Piebald

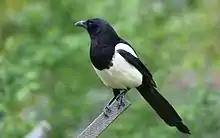
Eurasian magpie ("P. pica")

Many other animal species may also be "pied" or piebald including, but not limited to, birds and squirrels. A piebald Eastern gray squirrel named Pinto Bean gained prominence at the University of Illinois Urbana-Champaign after many students shared pictures and videos of it online. Snakes, especially ball pythons and corn snakes, may also exhibit seemingly varying patches of completely pigmentless scales along with patches of pigmented scales. In 2013, a piebald blood python was discovered in Sumatra. Some domesticated silver foxes born from the Russian Institute of Cytology and Genetics also carry this coloring.